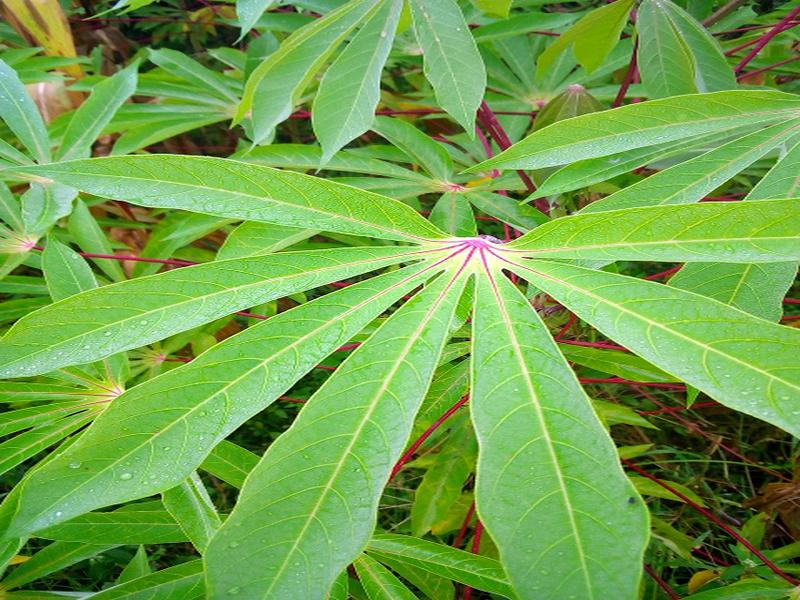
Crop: cassava
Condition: healthy